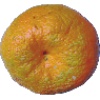
Label: mandarine